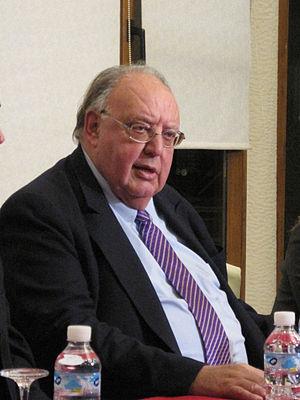
Theódoros Pángalos est un homme politique grec, membre du PASOK.